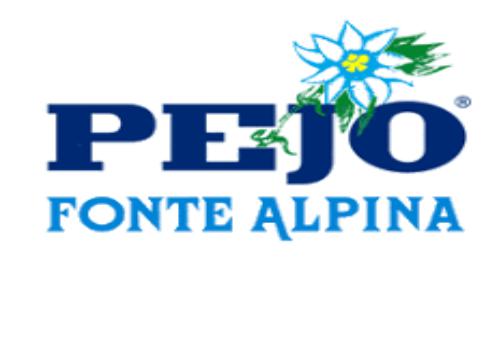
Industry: Clothes